Nationale Jeugdstorm

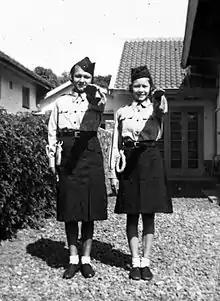
Girls of the Nationale Jeugdstorm in Dutch East Indies, 1937, Tropenmuseum.

The Nationale Jeugdstorm (English: National Youth Storm; NJS) was a Dutch youth movement associated with the National Socialist Movement in the Netherlands (NSB) that existed from 1934 to 1945, organized as the Dutch equivalent of the German Hitlerjugend and as a Nazi counterpart of Scouting and Guiding in the Netherlands.